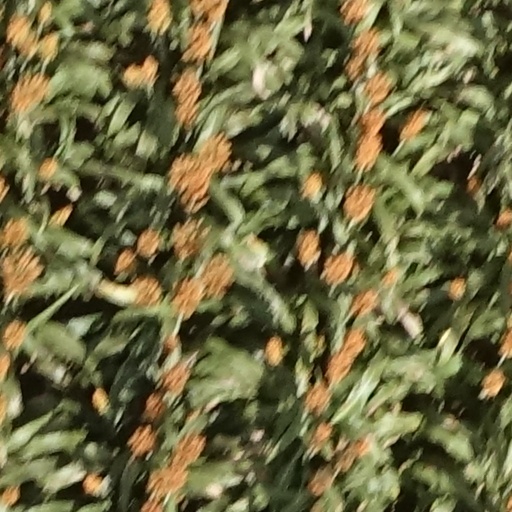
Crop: sorghum